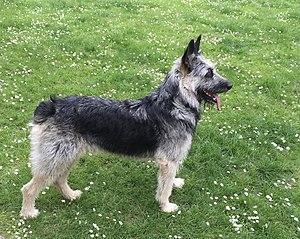
Le Bouvier des Ardennes est une race de chiens originaire de Belgique. La race est utilisée comme un bouvier et chien de garde. Un mâle adulte est d'environ 56 à 62 cm de haut, une femelle d'environ 52 à 56 cm. Le poids varie entre 22 et 28 Kg pour les femelles et de 28 à 35 kg pour les mâles.